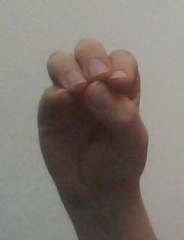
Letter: ha